Bengt Feldreich

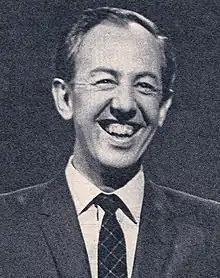
Bengt Feldreich in 1961

Bengt Walter Feldreich (12 September 1925 – 21 October 2019) was a Swedish radio and television journalist, television presenter and producer. He worked in public service between 1950 until 1985, well-known for the interview roundtable programme "Snillen spekulerar" ("Science and Man") on SVT, as well as narrating the annual Christmas Eve broadcasts from the same channel.